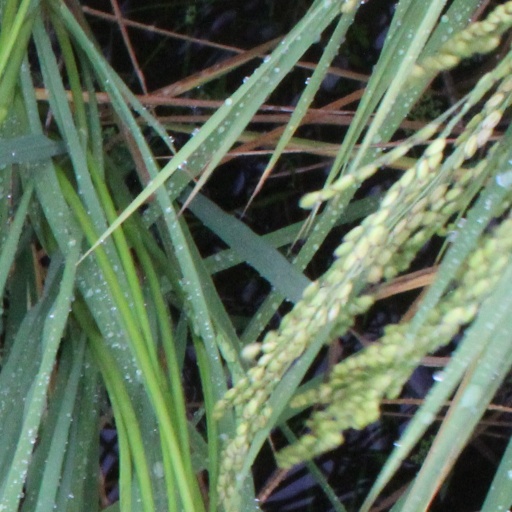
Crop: rice